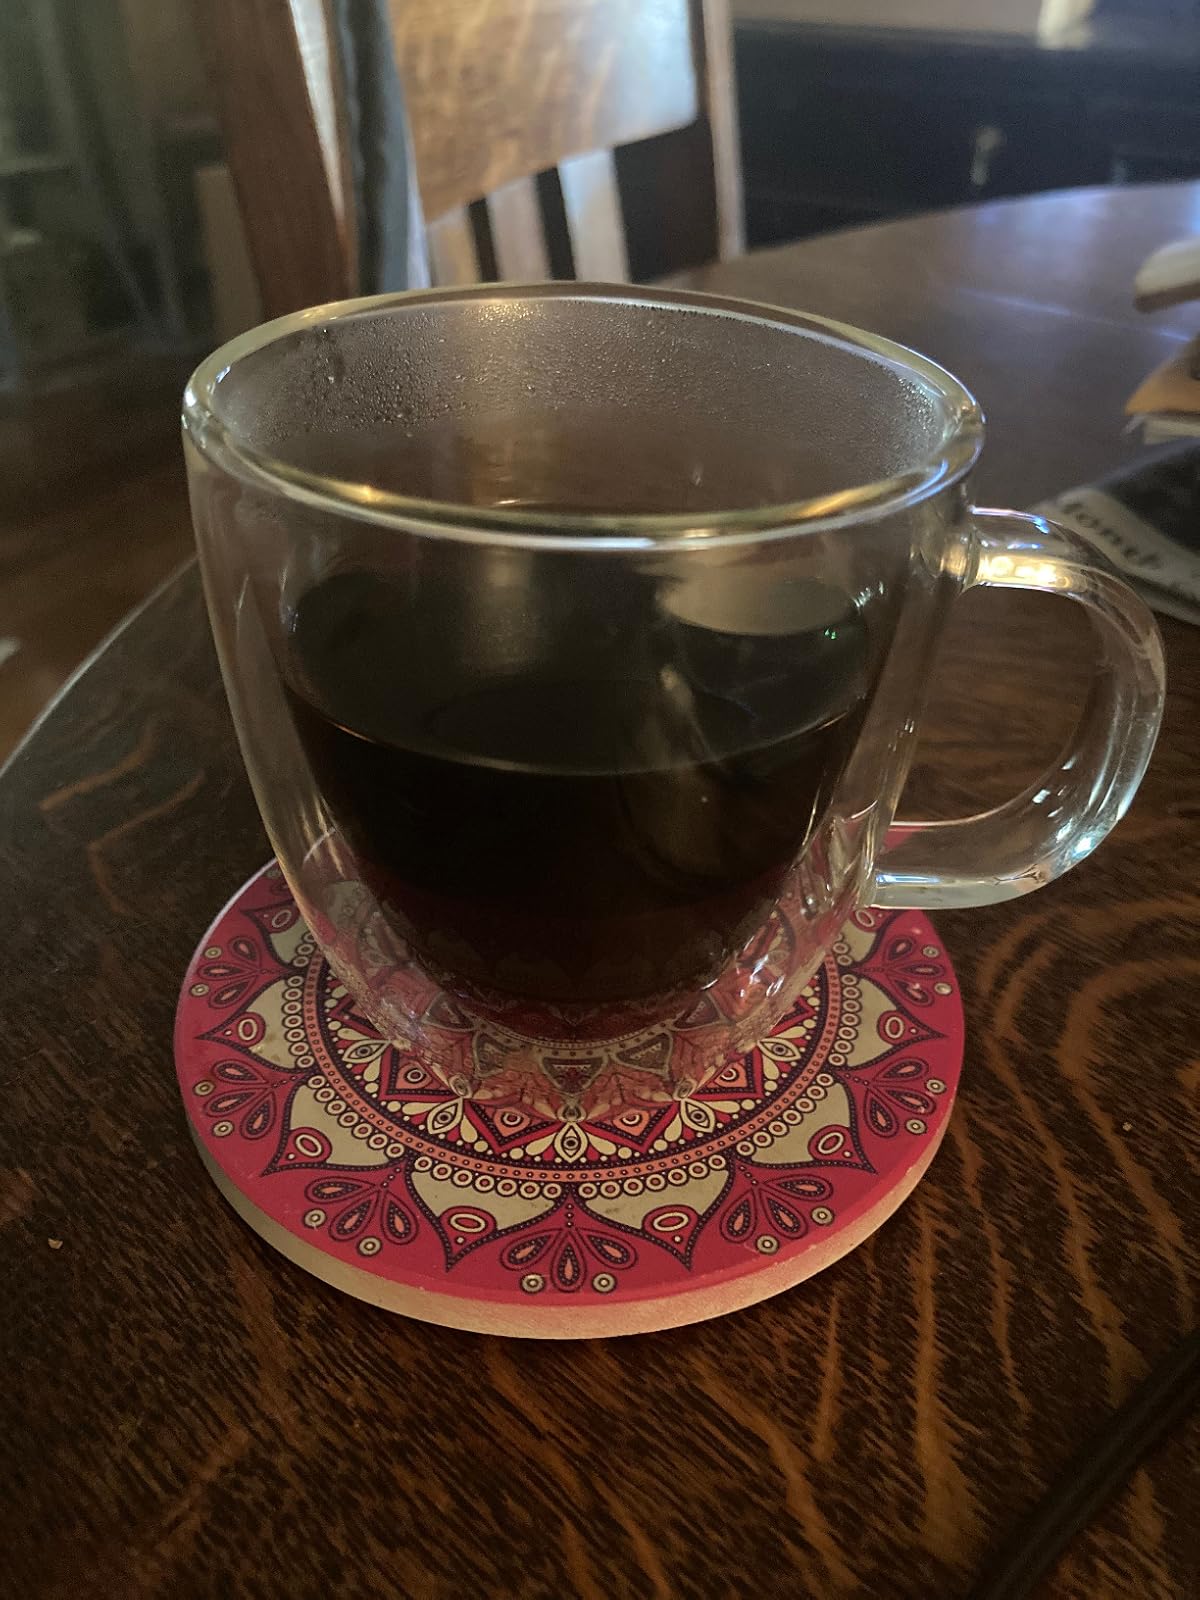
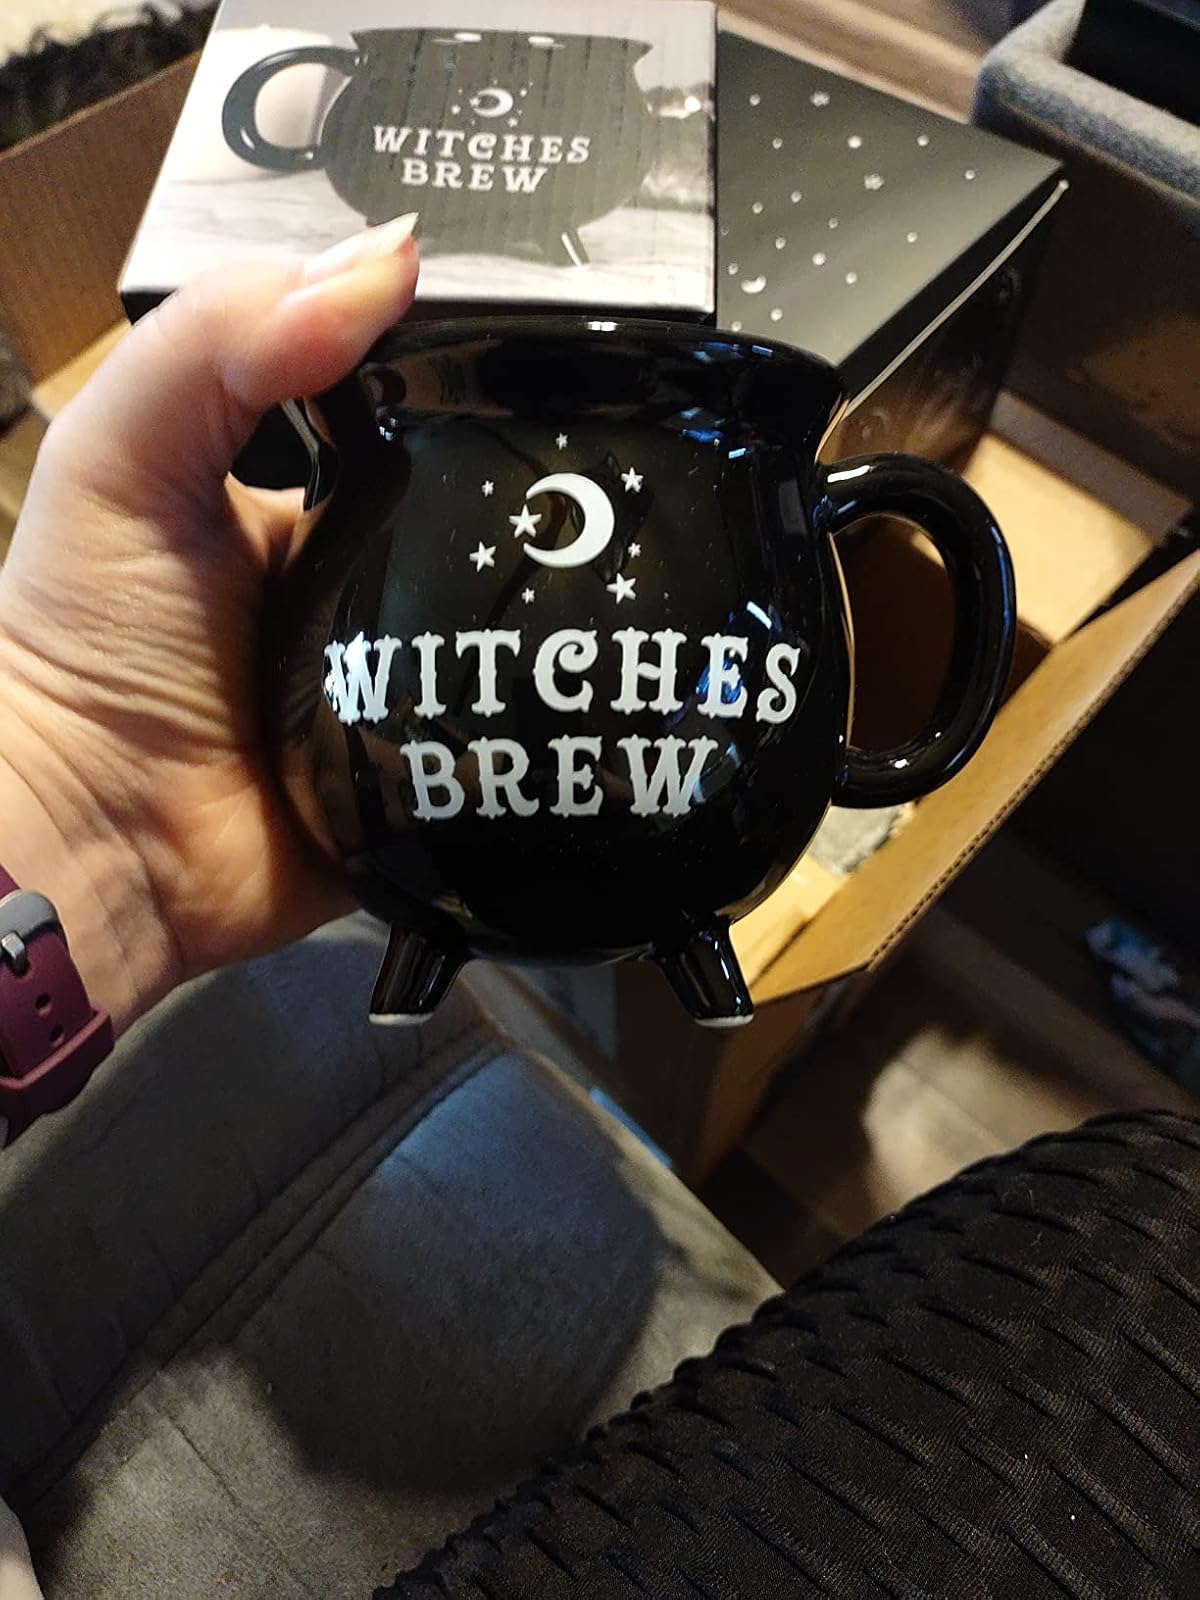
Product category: items_mug
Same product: no